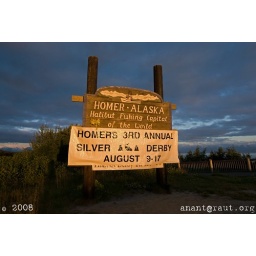
They were having their annual silver fish tournament that week.Technical note: shot in natural sunset lighting